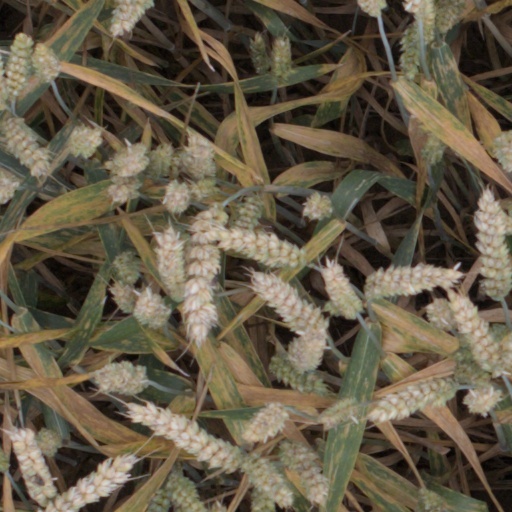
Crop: wheat